Answer in natural language. Is Window behind Doorway? Choose between the following options: no or yes
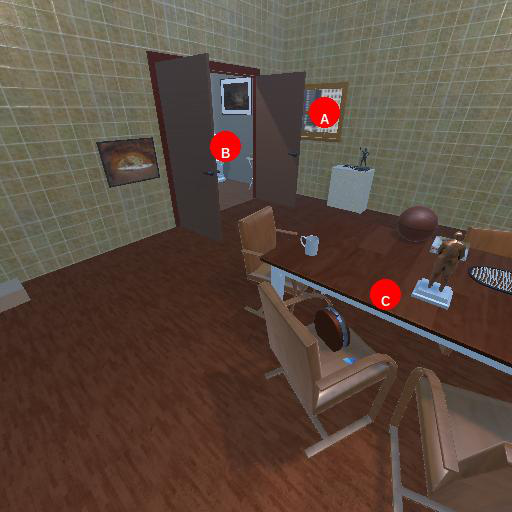
<answer>yes</answer>